Carleton B. Joeckel

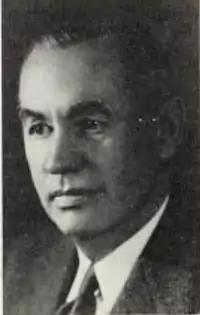

Carleton Bruns Joeckel (January 2, 1886 – April 15, 1960) was an American librarian, advocate, scholar, decorated soldier, and co-writer, with Enoch Pratt Free Library (Baltimore) Assistant Director Amy Winslow, "A National Plan for Public Library Service" (1948) that provided the foundation for nationwide public library services.